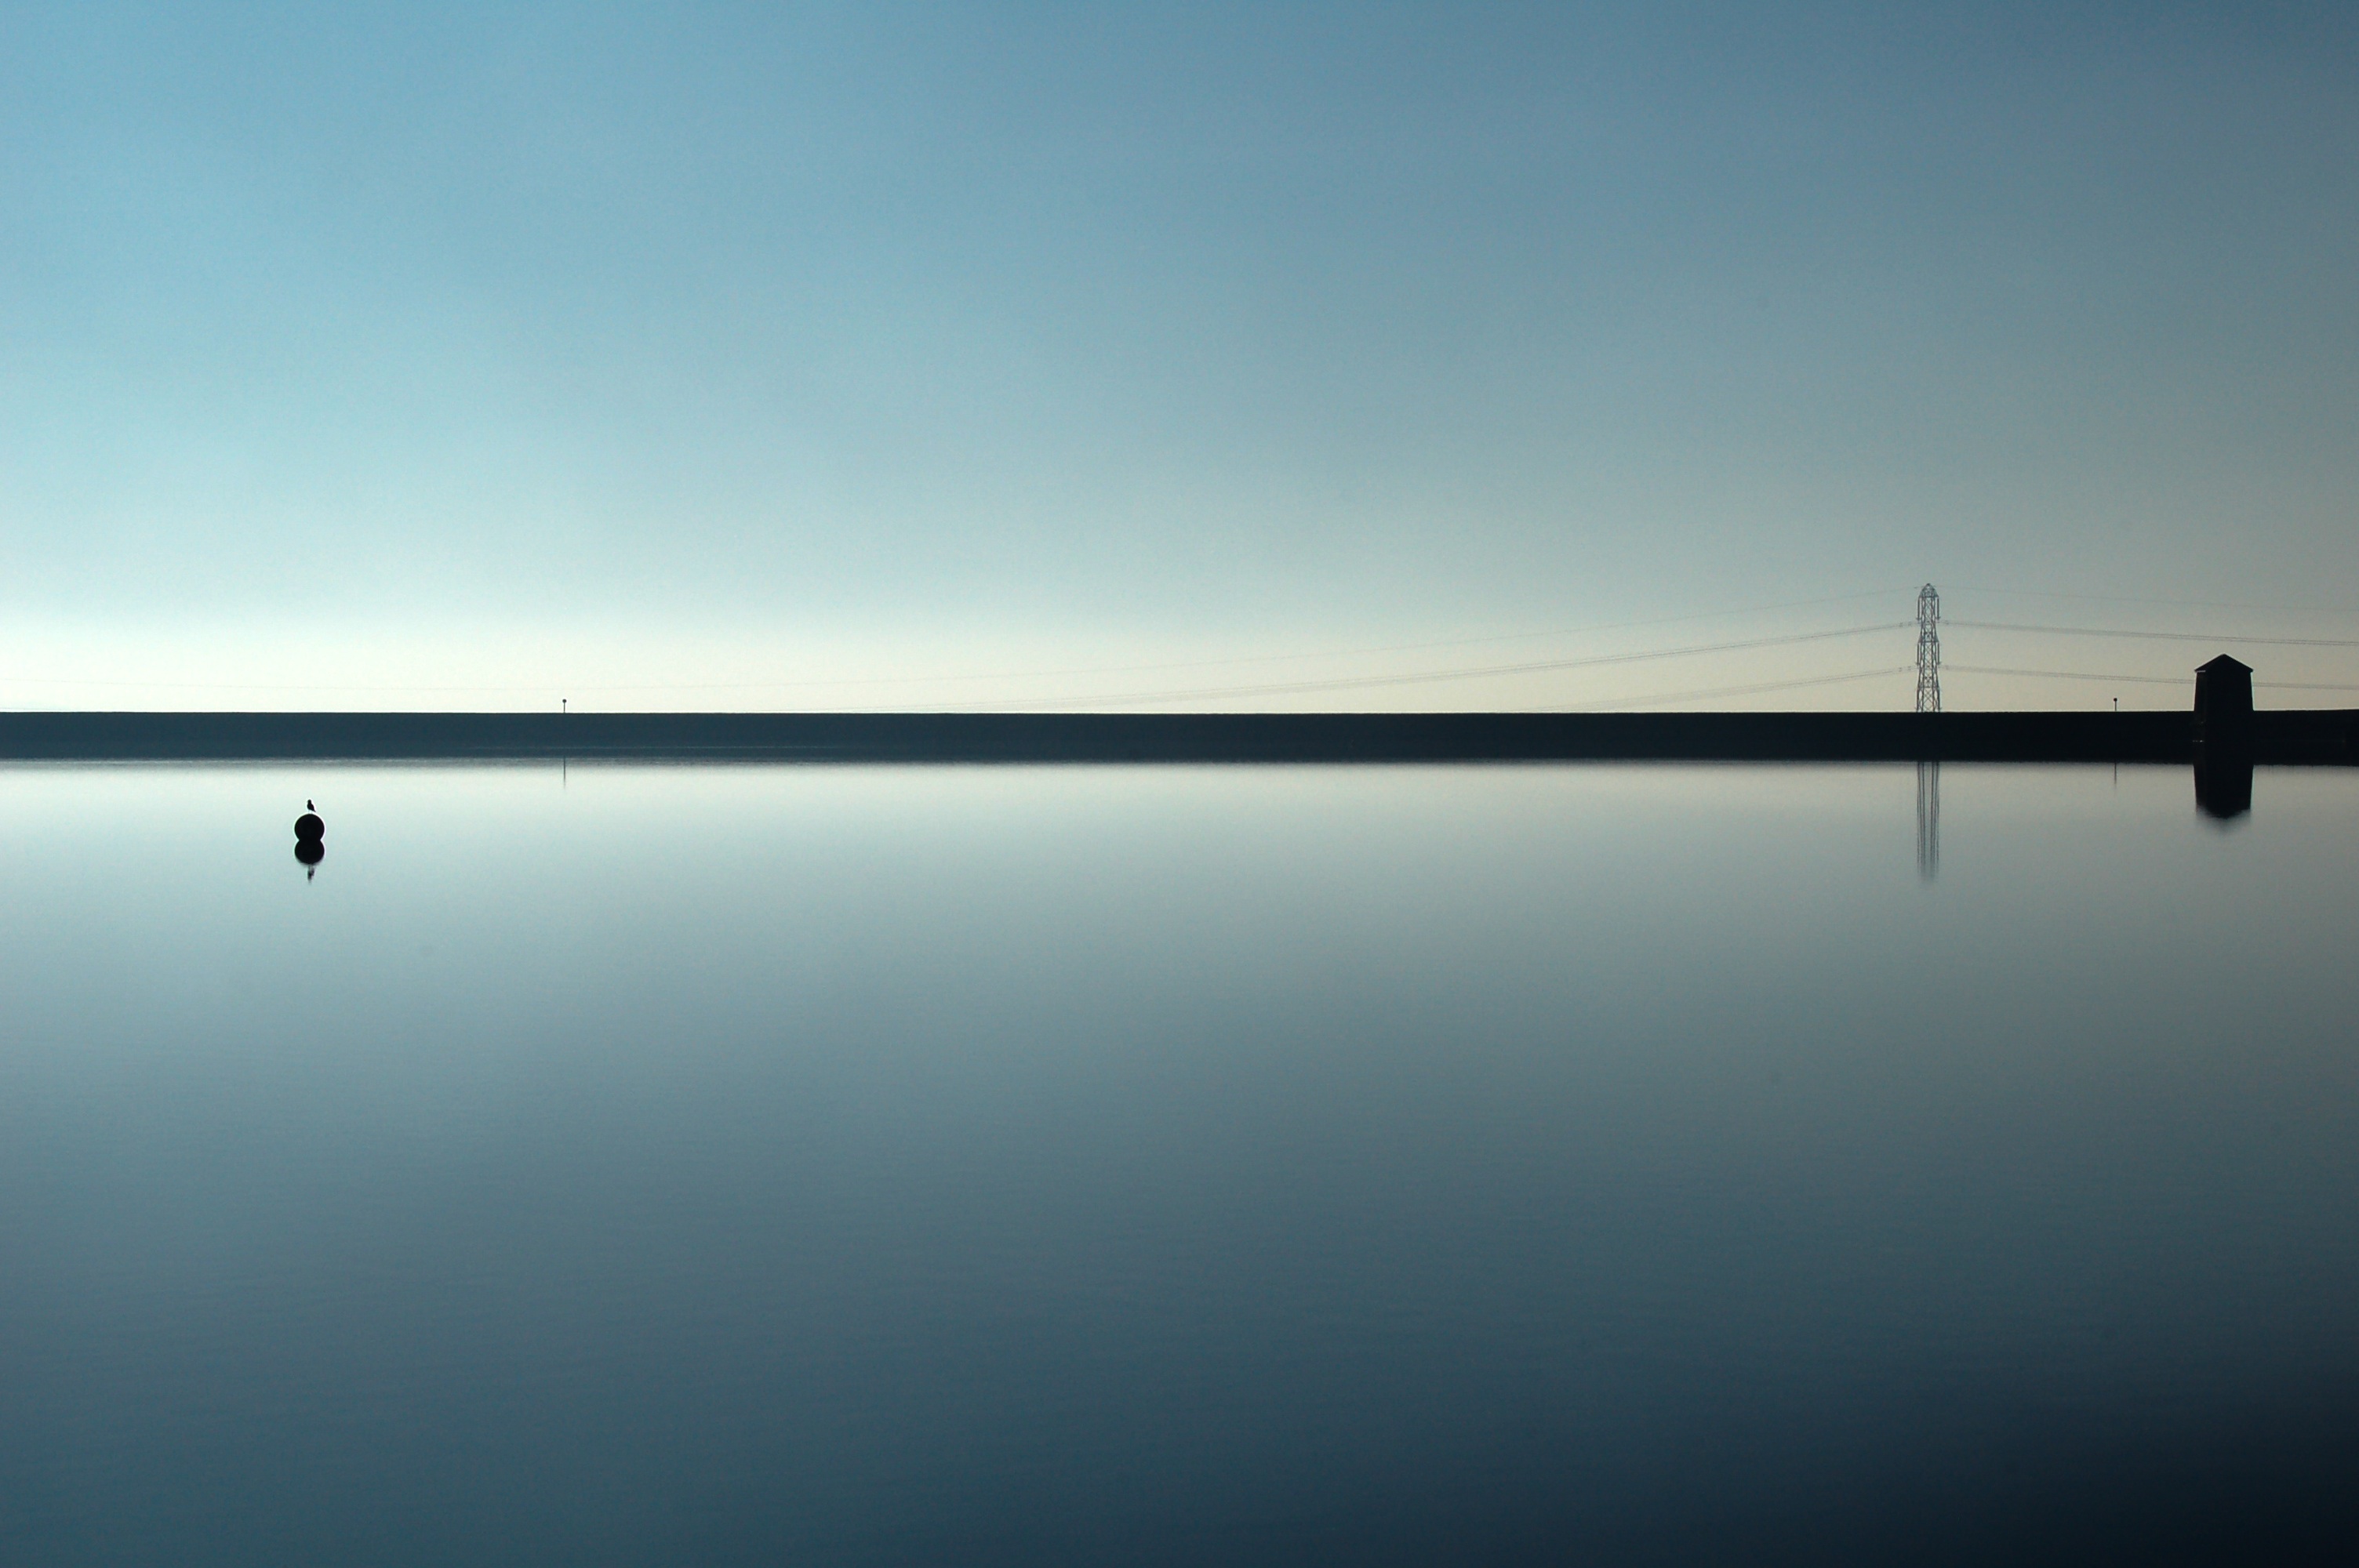
sea, coast, water, ocean, horizon, cloud, sky, sunrise, sunset, morning, shore, wave, lake, dawn, dusk, evening, reflection, vehicle, bay, reservoir, shape, atmospheric phenomenon